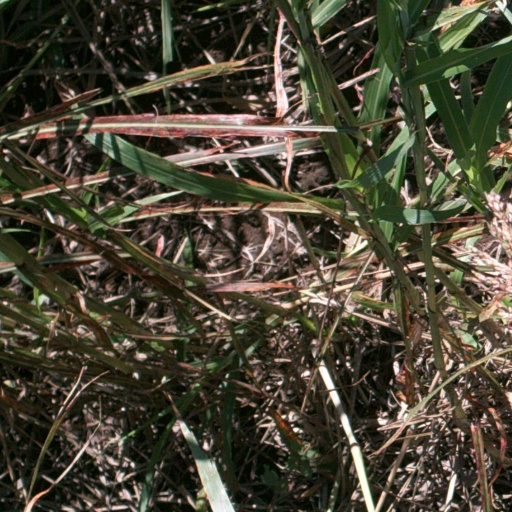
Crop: sorghum